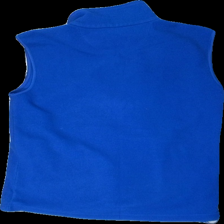
View: back
Type: Vest
Category: Unisex
Brand: Not in the list
Brand text on label: South West
Colors: Blue
Material: 100% polyester
Cut: Regular
Size: M
Season: Spring
Price range: <50
Recommended usage: Recycle
Description: Blue vest